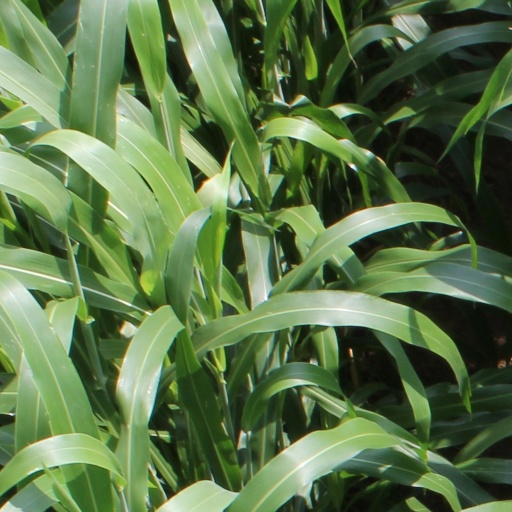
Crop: sorghum